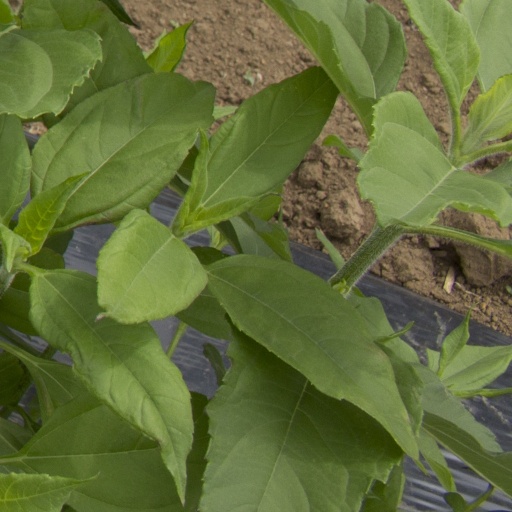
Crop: Jerusalem artichoke